Hilton Cleveland Downtown Hotel

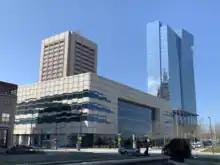

The lead architect on the project was the Atlanta firm of Cooper Carry. The project is LEED certified and uses glass extensively in three slender towers jutting up from a four-story concrete pedestal base. It contains two ballrooms. The hotel's bar is called the Burnham in honor of Daniel Burnham, whose Cleveland Group Plan was instituted in 1903. The skyscraper was erected by the New York City firm Turner Construction.